Jovan Vidović

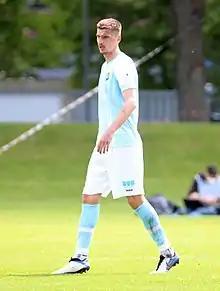
Vidović with Chemnitzer FC in 2021

Jovan Vidović (born 6 January 1989) is a Slovenian retired footballer who played as a defender.